André Obey

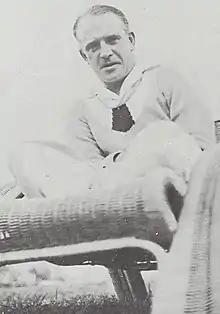
André Obey

André Obey (8 May 1892 at Douai, France – 11 April 1975 at Montsoreau, near the river Loire) was a prominent French playwright during the inter-war years and into the 1950s.